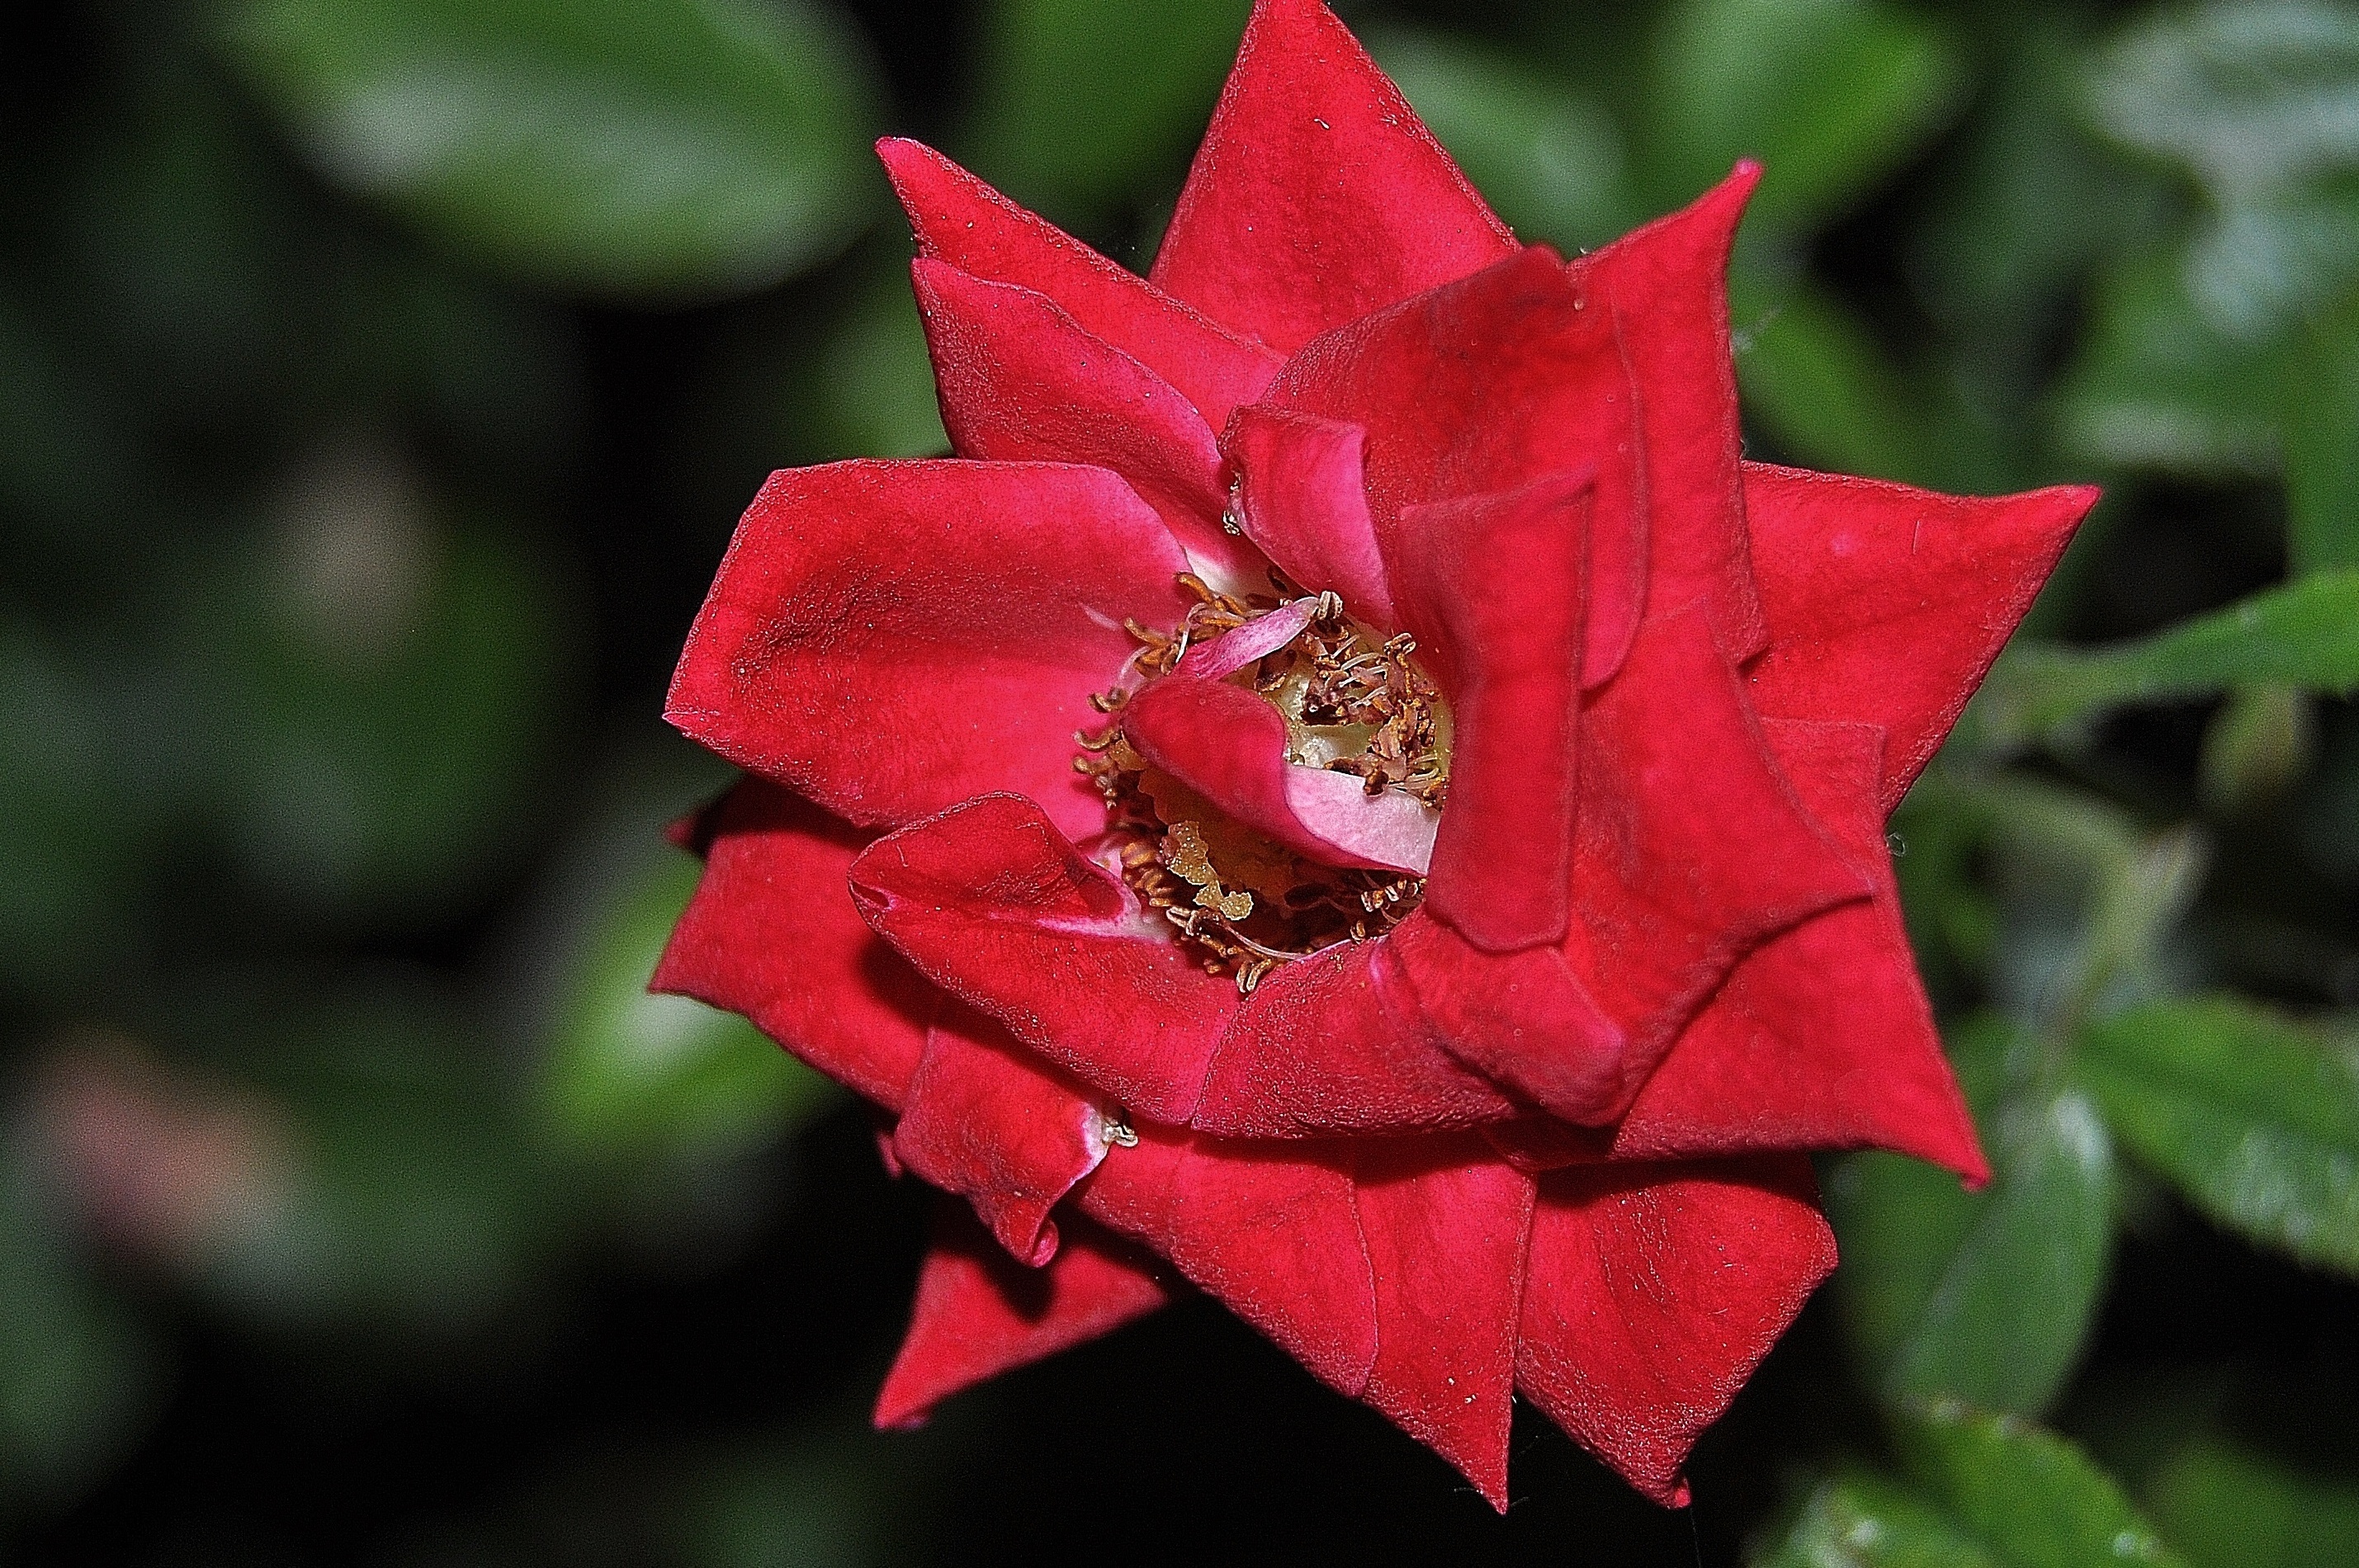
nature, blossom, plant, leaf, flower, petal, bloom, rose, red, macro, botany, flora, close up, macro photography, flowering plant, garden roses, rose family, plant stem, land plant